Adventures of the Little Wooden Horse

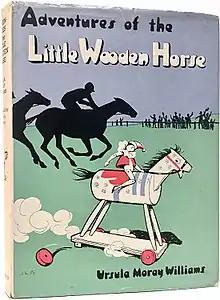
First edition cover

Adventures of the Little Wooden Horse is a children's novel by Ursula Moray Williams, published by George G. Harrap in 1938 with illustrations by Joyce Lankester Brisley. Early editions of the novel were illustrated by Brisley; later illustrators include Peggy Fortnum and Paul Howard. It was most recently published in 2011 by Macmillan Publishers, who also included it in the Kingfisher Modern Classics series.